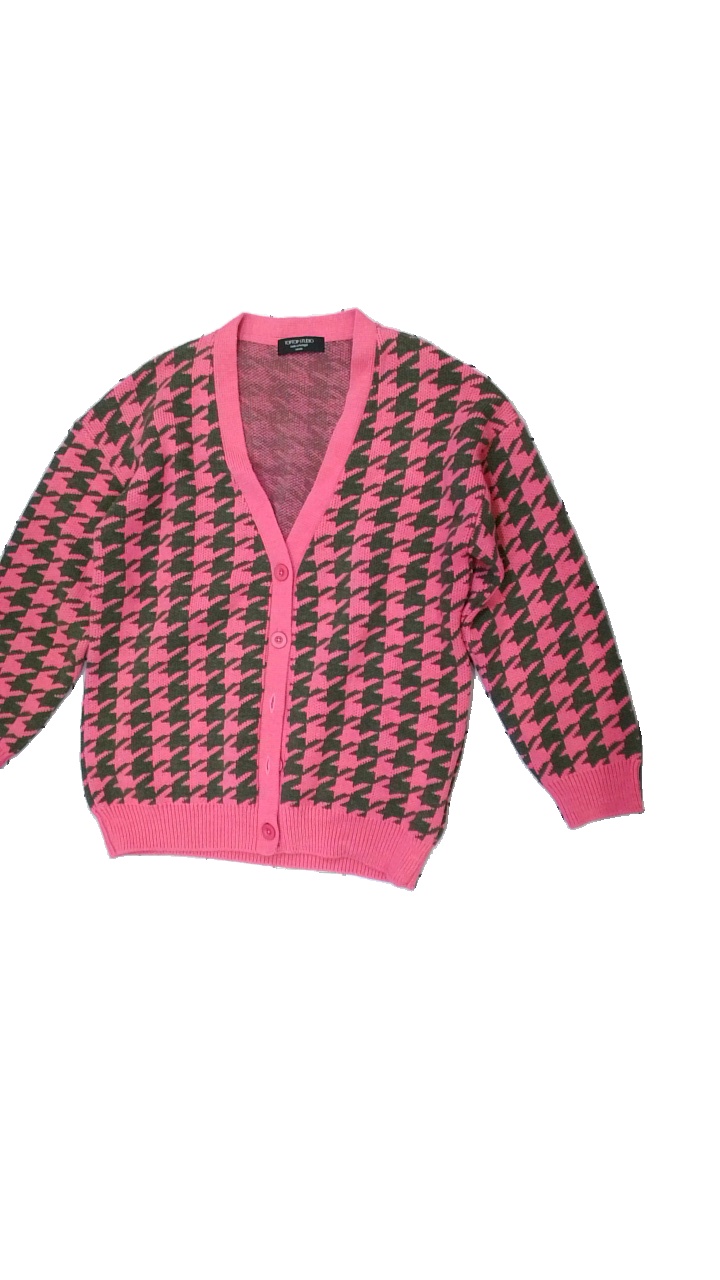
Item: Cardigan (Ladies)
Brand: Toptop Studio
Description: white and green dogtooth patterned cardigan
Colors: Pink, Green
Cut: Regular
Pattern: Other
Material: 95% Acryl 5% cont?
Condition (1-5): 5
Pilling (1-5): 5
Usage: Reuse
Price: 150-250